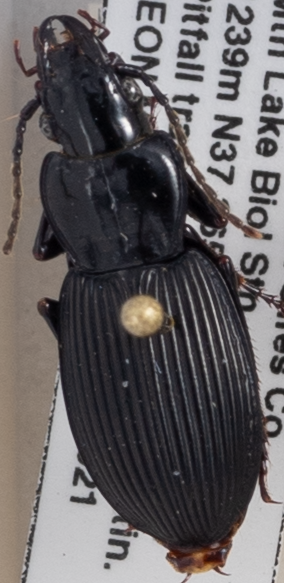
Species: Pterostichus lachrymosus
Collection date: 2019-05-21
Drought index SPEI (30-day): -0.62
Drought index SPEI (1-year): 2.09
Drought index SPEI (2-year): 2.09